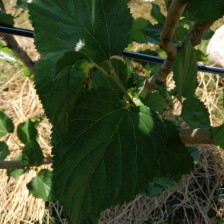
Variety: Buriram60